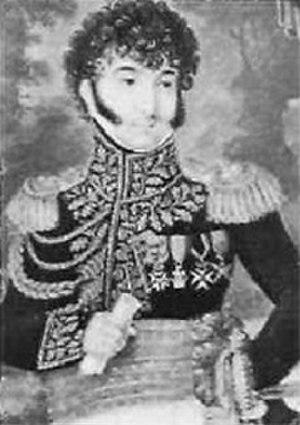
L’armée du Nord est une armée française active pendant la guerre d'Espagne de 1809 à 1813.
Jean Marie Pierre Lepaige, comte Dorsenne, né le 30 avril 1773 à Ardres et mort le 24 juillet 1812 à Paris, est un militaire français.